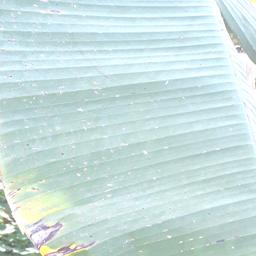
Label: BLACK SIGATOKA